Oswaldo Ramírez

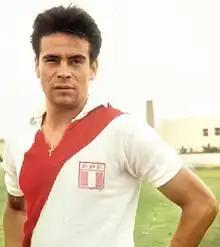

Oswaldo Felipe Ramírez Salcedo (born March 28, 1947, in Lima, Callao) is a retired Peruvian football striker. He is one of the highest scoring players in the history of the Copa Libertadores and on the Peru national football team, which won the 1975 Copa América.